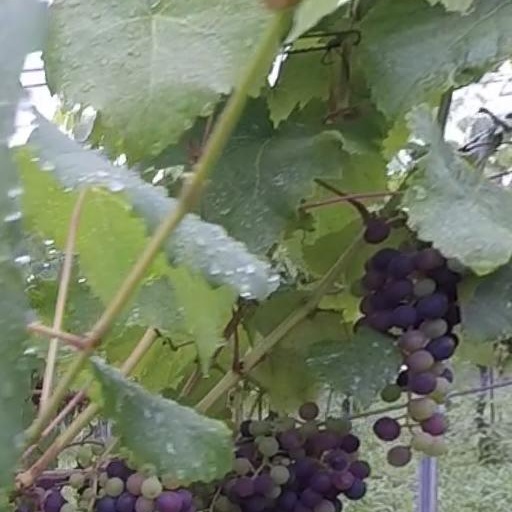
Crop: grape